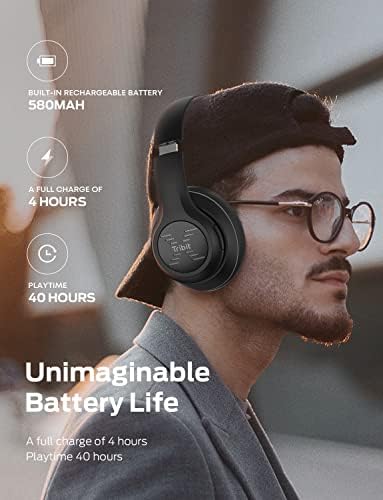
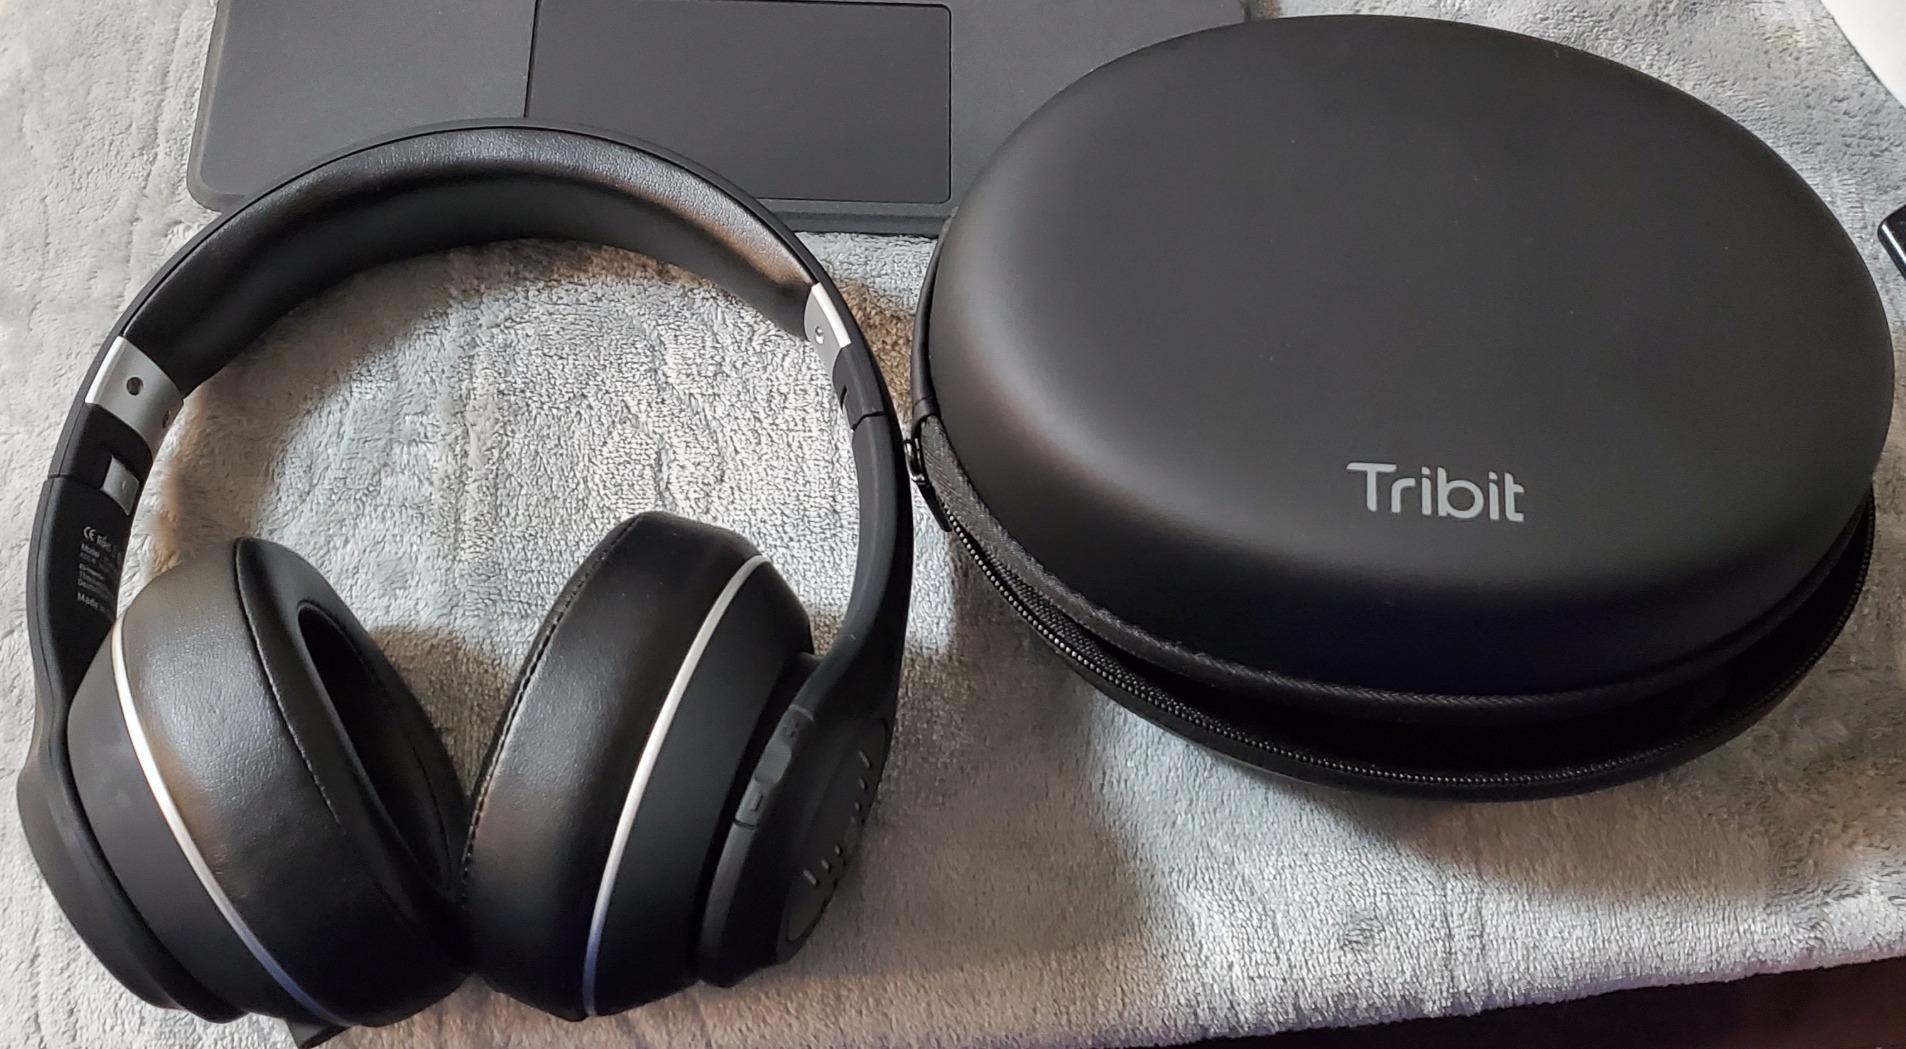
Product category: headphones
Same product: yes